Island of Stroma

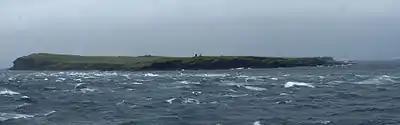
View of a low-lying island under grey skies, with rough water and cresting waves in the foreground

Life on the island was very isolated due to its inaccessibility. Until as late as 1894 it had no landing place, which meant that boats had to be landed directly on the beach and pulled up above the waterline. Particularly in winter, when storms raged through the Pentland Firth, Stroma could be cut off for weeks at a time. Such episodes posed serious risks to the islanders, as they had no doctor. The winter of 1937 illustrated the problems that the weather could pose; during January and February that year, the island was cut off for three weeks by violent gales which demolished houses along the seafront and washed boats 100 yards (90 m) inland. Stroma's isolation came at an especially bad time, as most of the population had caught influenza and supplies of food dwindled to the point that some items had to be rationed. Eventually two boats were able to reach the island, carrying supplies and a doctor from Caithness, along with three weeks' worth of mail.